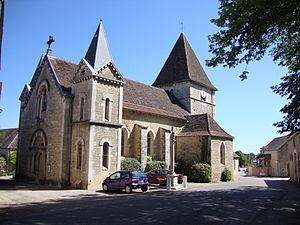
Remigny est une commune française située dans le département de Saône-et-Loire en région Bourgogne-Franche-Comté.